Role of skin in locomotion

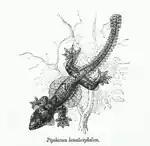
Passive parachuting mechanism

Bats rely on skin on their wings to generate lift and thrust used in flight. Therefore, the structure of the bat wing skin is different from the skin of the bat body. Bat wing skin consists of two thin layers of epidermis with a thin layer of dermis/hypodermis located between the epidermal layers whereas the skin of the bat body consists of a single layer of epidermis with a thicker layer of dermis internal to the epidermis.